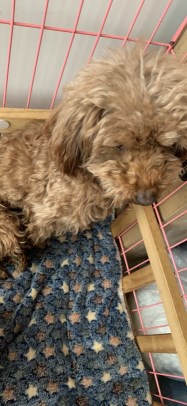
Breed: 7449-n000128-teddy